Benjamin West

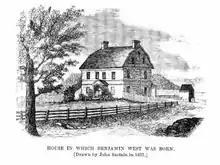
The house in which West was born in Springfield, Pennsylvania, drawn by John Sartain in 1837

West was born in Springfield, Pennsylvania, in a house that is now in the borough of Swarthmore on the campus of Swarthmore College. He was the tenth child of an innkeeper, John West (1690–1776), and his wife, Sarah Pearson (1697–1756). The family later moved to Newtown Square, Pennsylvania, where his father was the proprietor of the Square Tavern, still standing in that town.